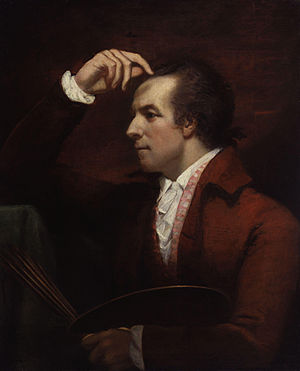
James Northcote
Selvportræt (1784; National Portrait Gallery, London).
James Northcote var en britisk portræt- og historiemaler.